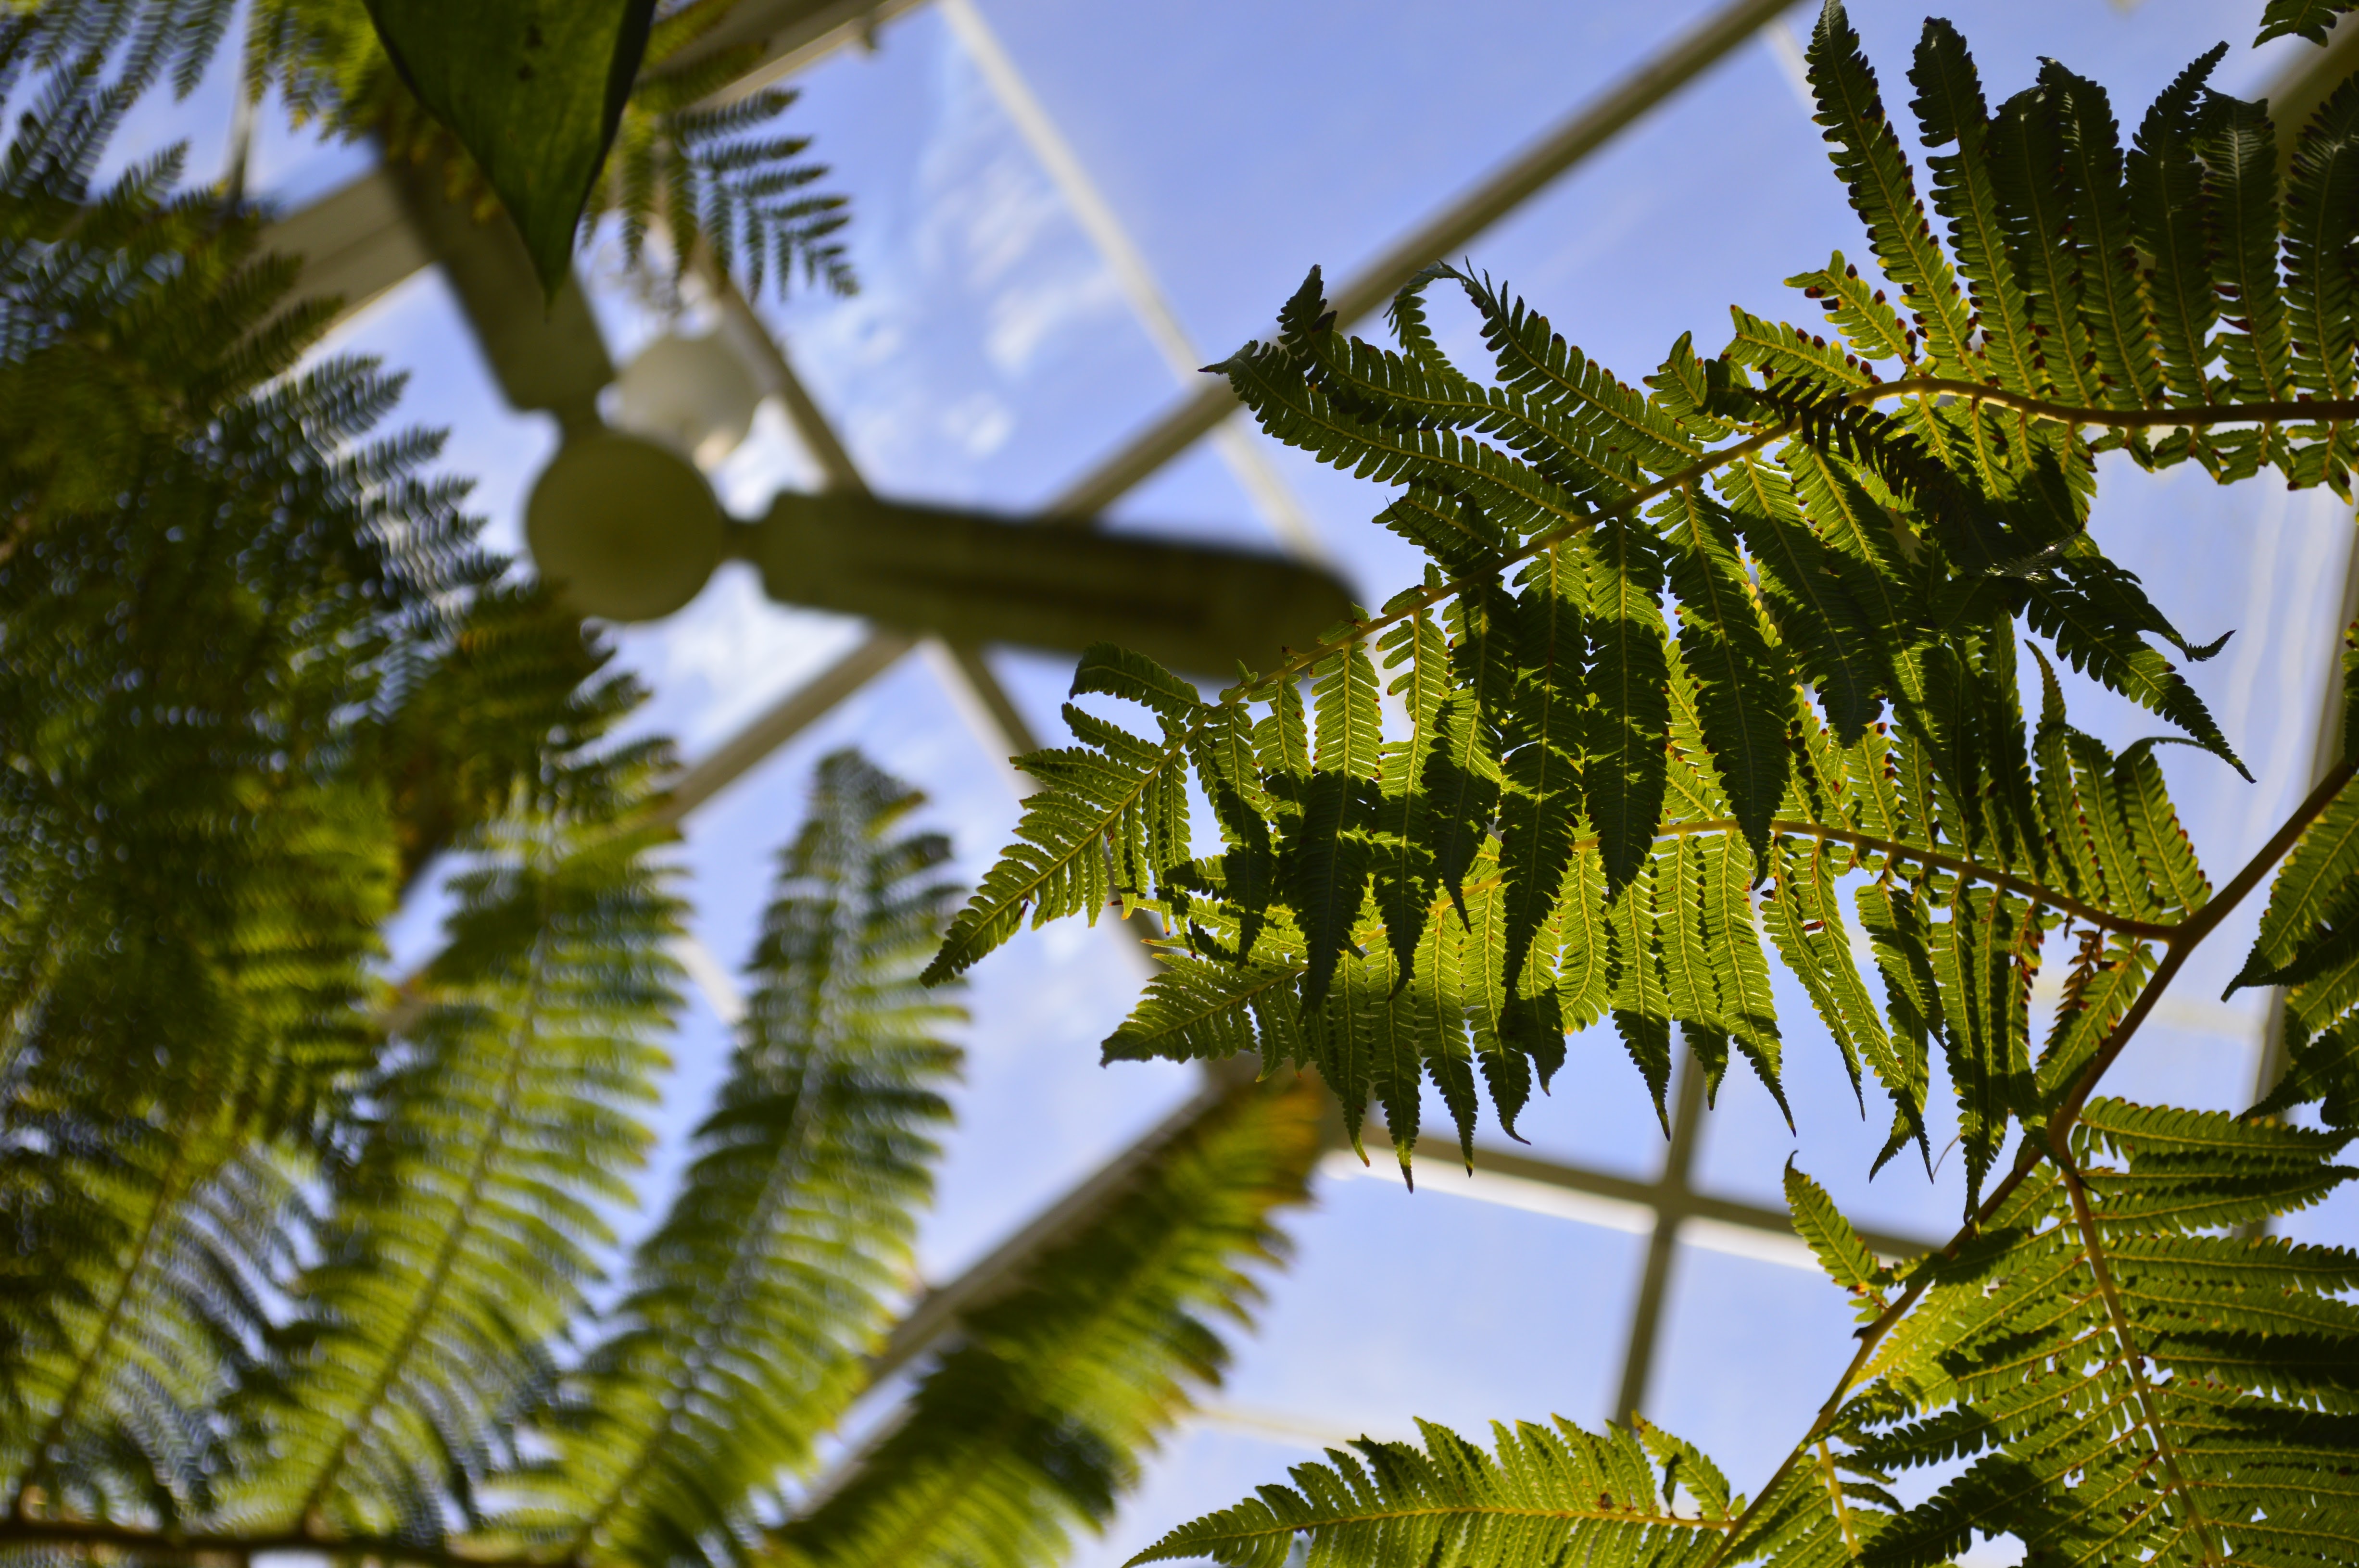
tree, nature, forest, branch, plant, sky, sunlight, leaf, flower, green, jungle, macro, botany, flora, fern, plants, leaves, vegetation, rainforest, habitat, tropics, mimosa, natural environment, woody plant, land plant, arecales, palm family